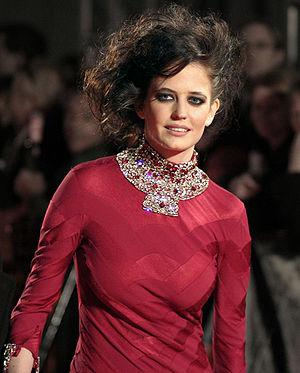
Dark Shadows, ou Ombres et ténèbres au Québec et au Nouveau-Brunswick, est une comédie horrifique fantastique américaine réalisée par Tim Burton, sortie en 2012.
Eva Gaëlle Green /eva gaɛl gʁeːn/ est une actrice française, née le 6 juillet 1980 à Paris.